Ramblin' Wreck from Georgia Tech

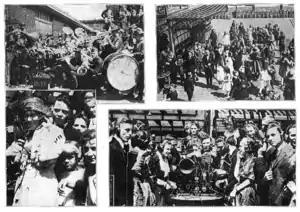
There are four separate scenes portrayed, on in each corner, all in black and white. In the top-left picture, there are many people with brass musical instruments standing in front of a brick building. On the bottom-right corner of that scene, there is a large drum. In the top-right picture, there are many dancing men and women in suits and dresses, and the viewer appears to be slightly above them. In the bottom-left picture, a woman and a hat and a jacket is standing. There is a man and some children behind her. In the bottom-right picture, many people wearing headphones are surrounding some electronic equipment sitting on a table.

In 1920, dance instructor Arthur Murray organized the world's first "radio dance" while he attended Tech. A band on campus played "Ramblin' Wreck" and other songs, which were broadcast to a group of about 150 dancers (mostly Tech students) on the roof of the Capital City Club in downtown Atlanta. Murray also opened the first Arthur Murray Dance Studio while in Atlanta. It was located at the Georgian Terrace Hotel. In 1925, the Columbia Gramophone Company began selling a recording of Tech songs (including "Ramblin' Wreck"); Tech was one of the first colleges in the Southern United States to have its songs recorded. The song became immensely popular and was known nationally because of its extensive radio play. In 1947, the song was performed by The Gordonaires in a Soundie entitled "Let's Sing A College Song".